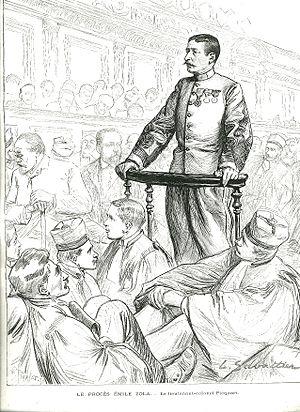
Croquis d'audience du lieutenant-colonel Marie-Georges Picquart, témoignant au procès d'Emile Zola (visible à gauche, de profil) devant la Cour d'Assises de la Seine à Paris en 1898. L'Illustration, gravure par Sabattier et Thiriat.
Les cinq dernières années de la vie d'Émile Zola sont marquées par un engagement sans relâche dans l'affaire Dreyfus, alors qu'il est au faîte de sa renommée littéraire.